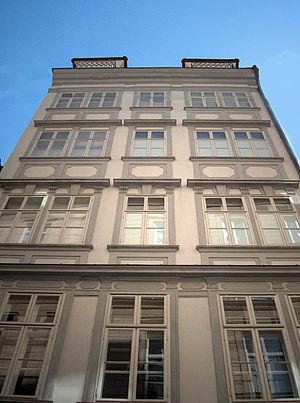
La maison Mozart à Vienne a été la résidence de Mozart de 1784 à 1787. Cet immeuble dans la vieille ville à Vienne, non loin de la cathédrale Saint-Étienne, est la seule résidence du compositeur qui subsiste à Vienne et est maintenant un musée.